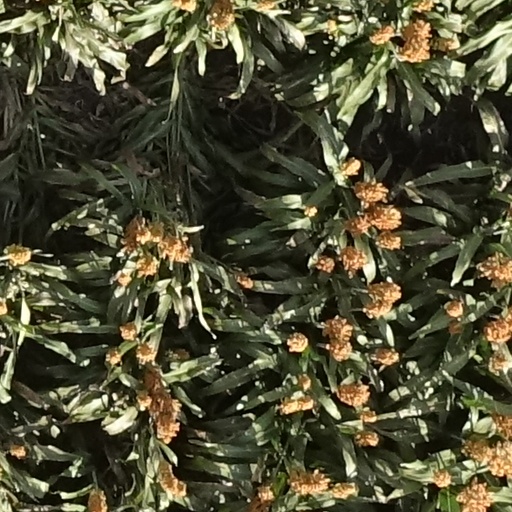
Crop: sorghum